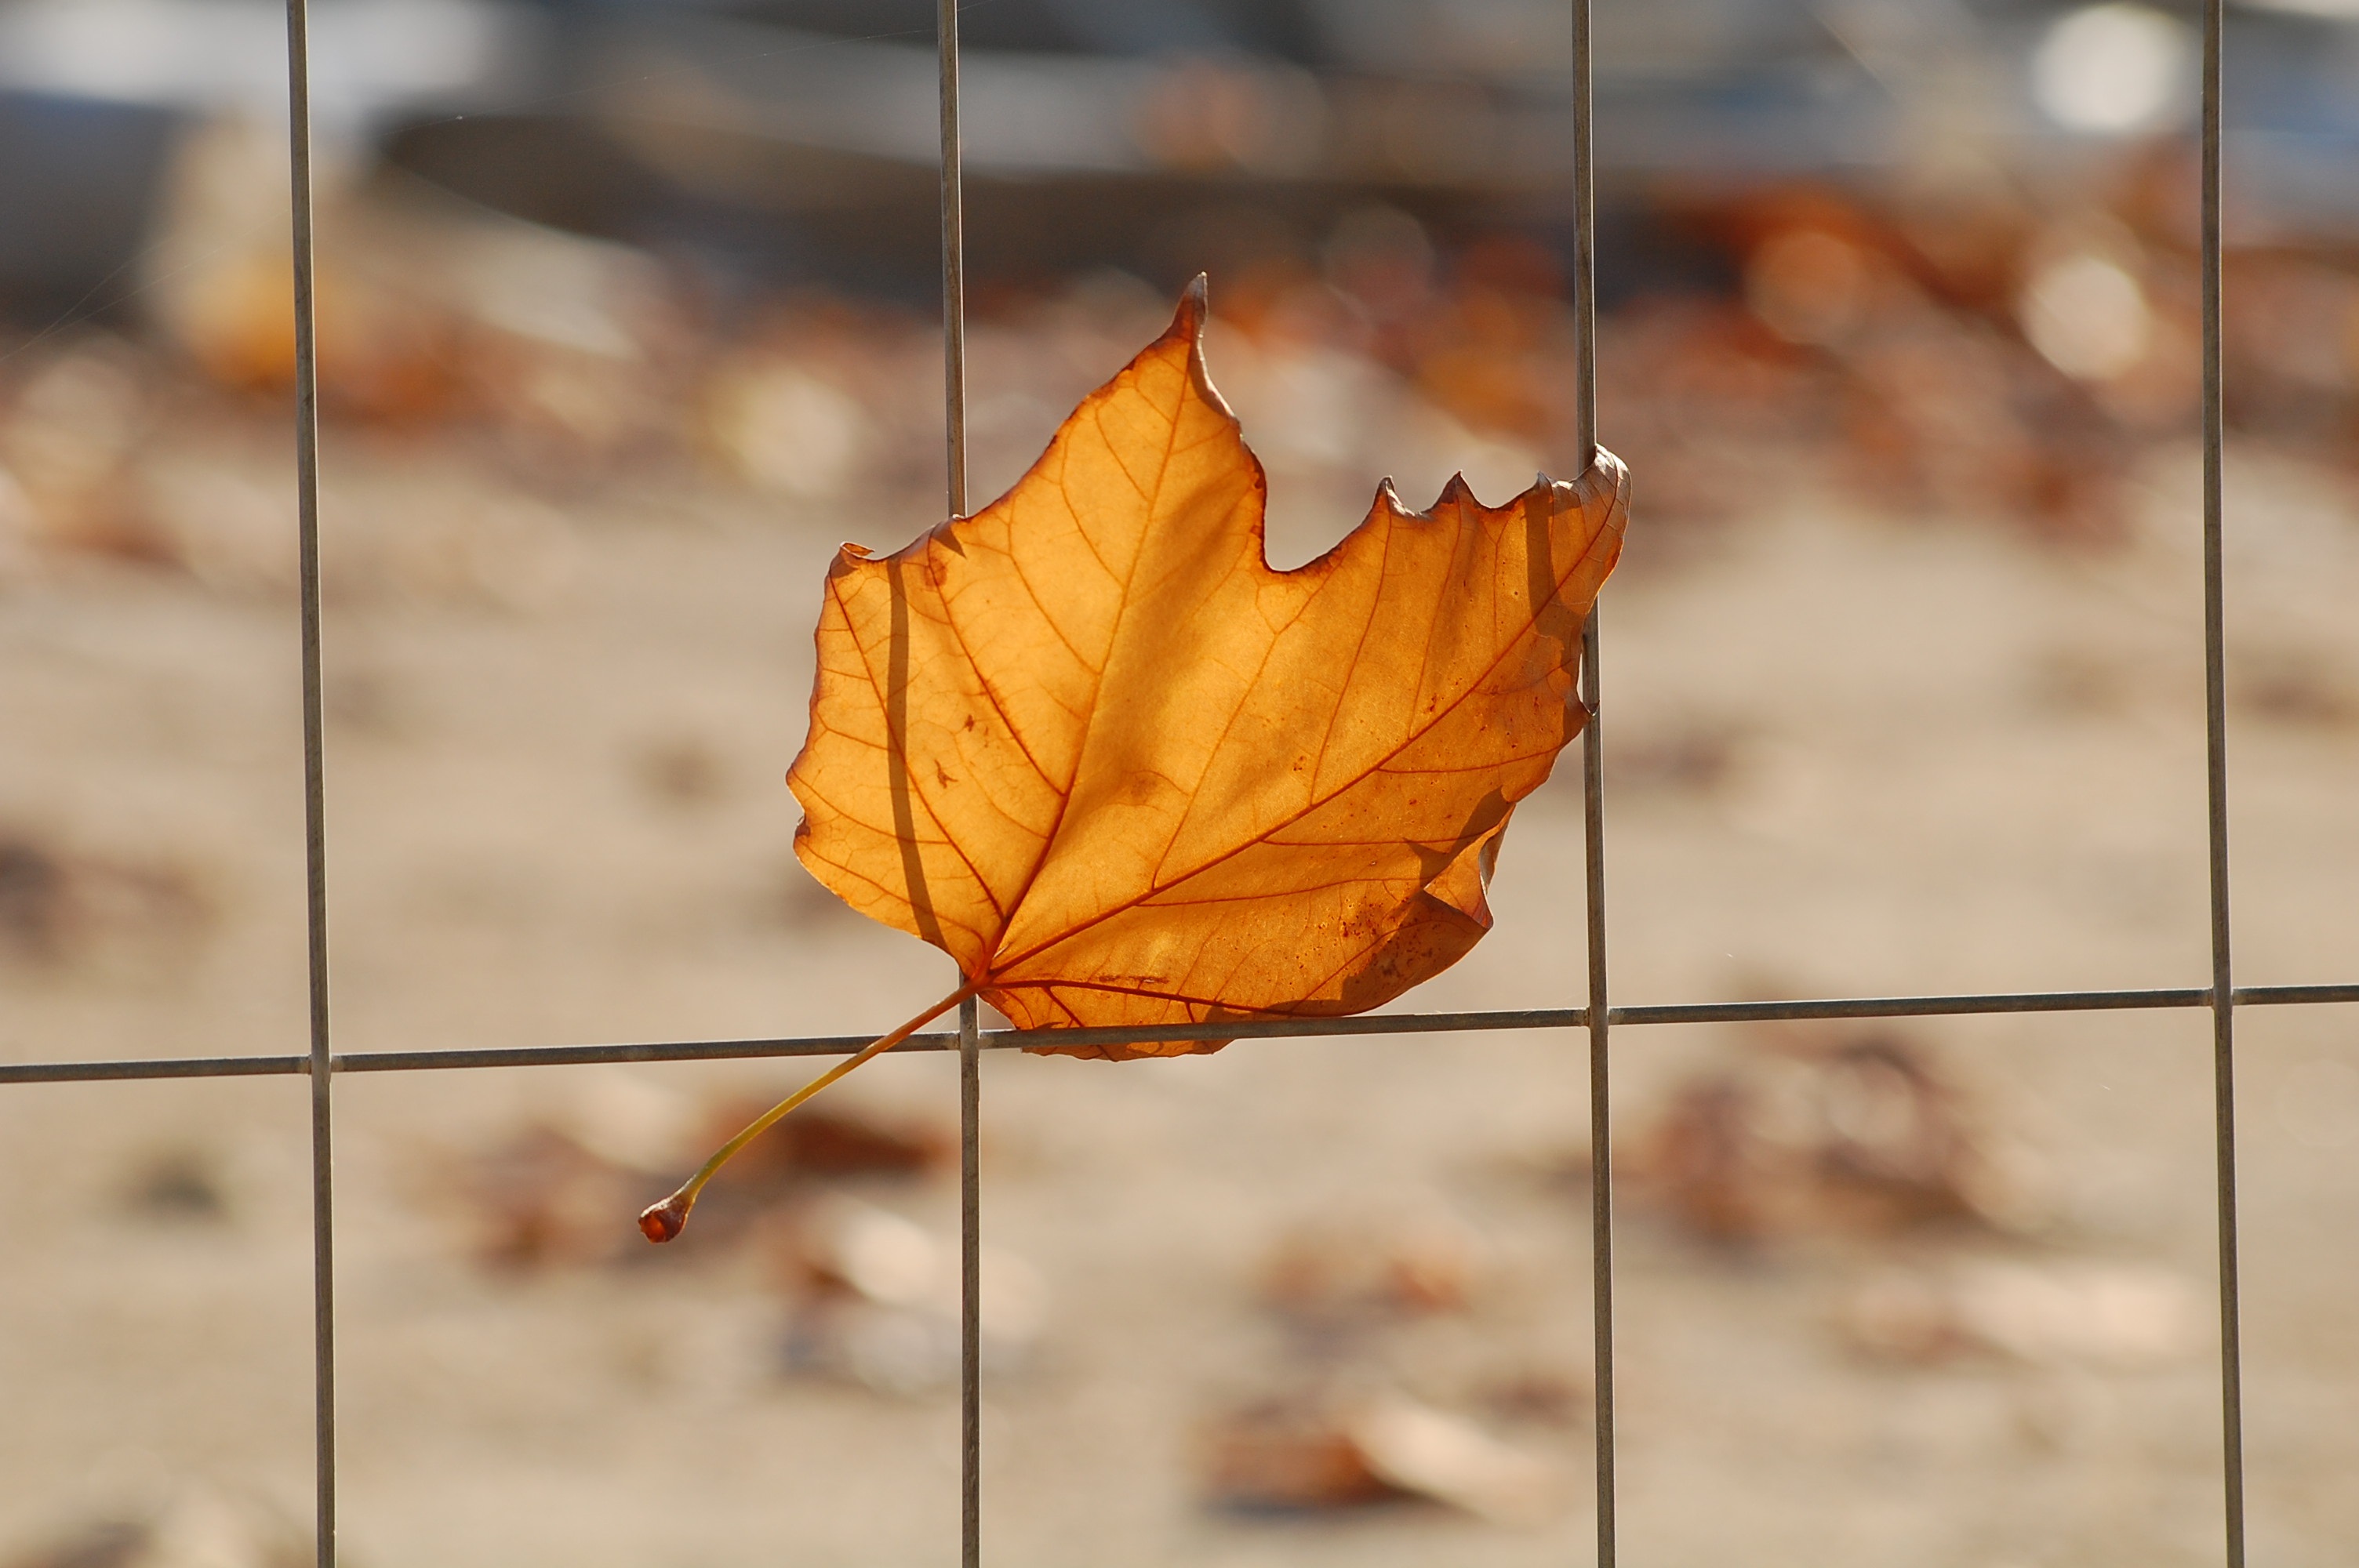
tree, branch, plant, wood, sunlight, leaf, flower, petal, color, autumn, yellow, flora, season, twig, maple leaf, close up, grid, platano, macro photography, plant stem, woody plant